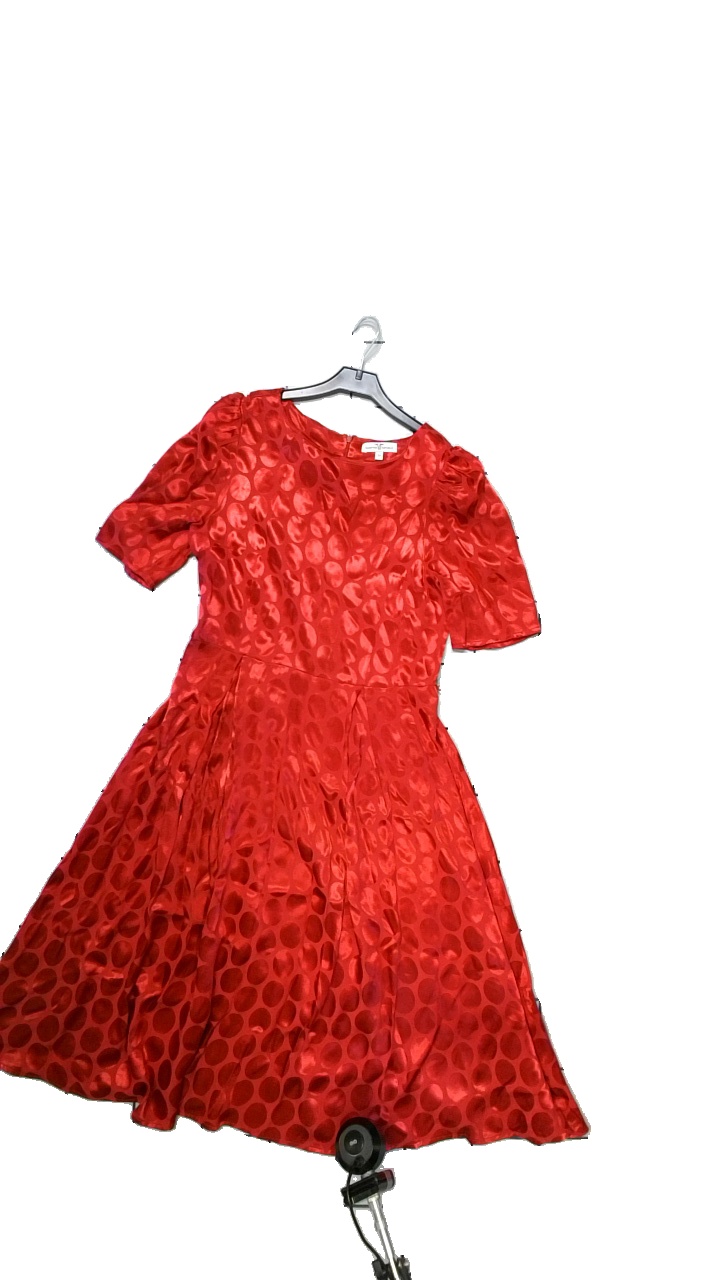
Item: Dress (Ladies)
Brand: Hamton Republic (kappahl)
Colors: Red
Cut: Regular
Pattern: Other
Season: Summer
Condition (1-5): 2
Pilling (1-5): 2
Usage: Reuse
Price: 50-100